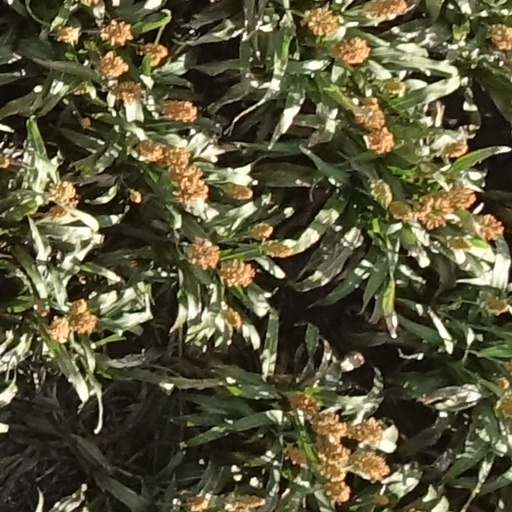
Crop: sorghum